Joan Subirats

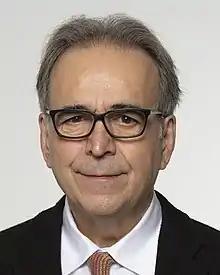
Joan Subirats (2021)

Joan Subirats Humet (born 1951) is a Spanish political scientist and professor at the Autonomous University of Barcelona, who served as minister of Universities of Spain from 2021 to 2023.